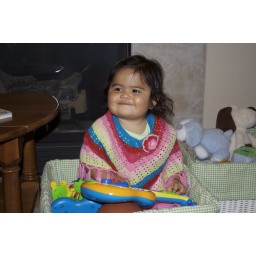
Sophia loved playing Noah's little guitar while sitting in the toy box